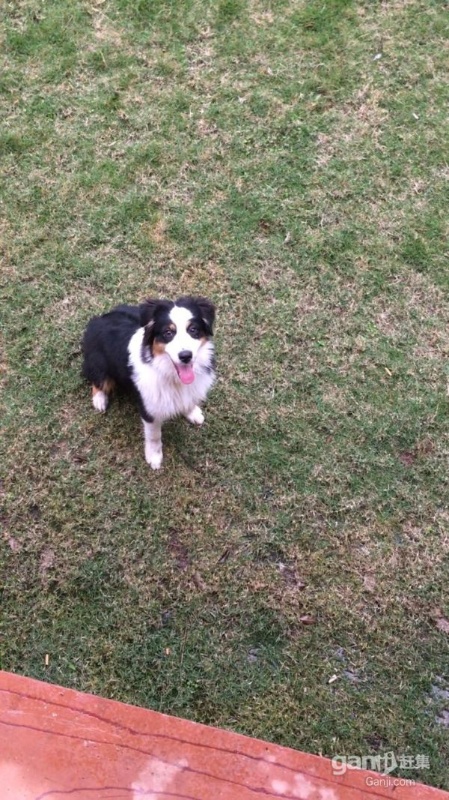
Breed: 245-n000098-Australian_Shepherd